Shuangshan station

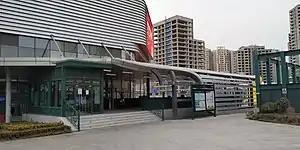
Exit A

Shuangshan is a station on Line 3 of the Qingdao Metro. It opened on 16 December 2015.